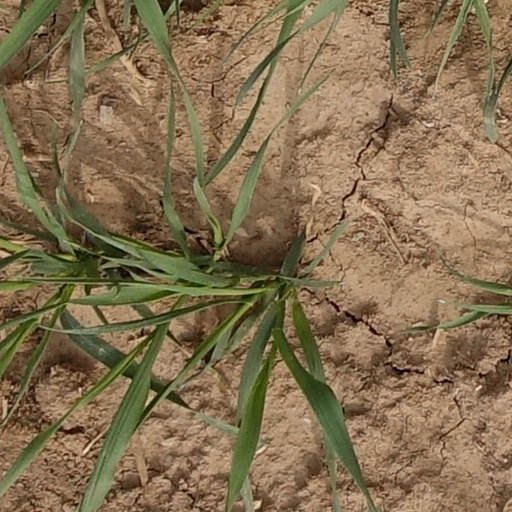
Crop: wheat